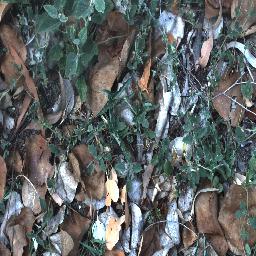
Label: negative